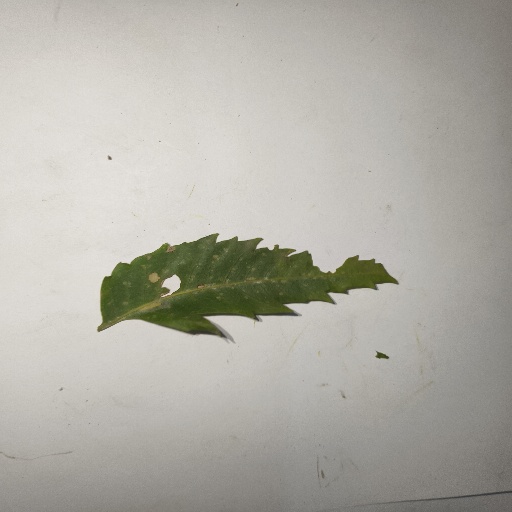
Species: Neem
Leaf condition: Shot Hole Leaf